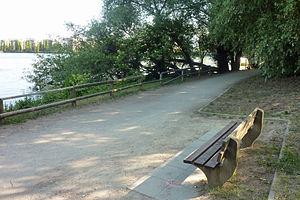
Die Legende von Paul und Paula est un film est-allemand réalisé par Heiner Carow sorti en 1973.